Angrezi Medium

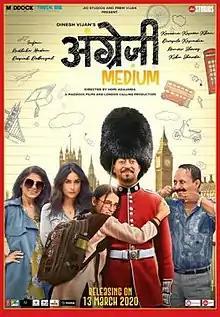
Theatrical release poster

Angrezi Medium is a 2020 Indian Hindi-language comedy drama film directed by Homi Adajania and produced under the production banner Maddock Films. A standalone sequel to the 2017 film "Hindi Medium", the film stars Irrfan Khan, Radhika Madan, Deepak Dobriyal and Kareena Kapoor Khan in an extended special appearance. Filming began in Udaipur on 5 April 2019 and was completed by July in London. This was Irrfan's final film to be released before his death on 29 April 2020.